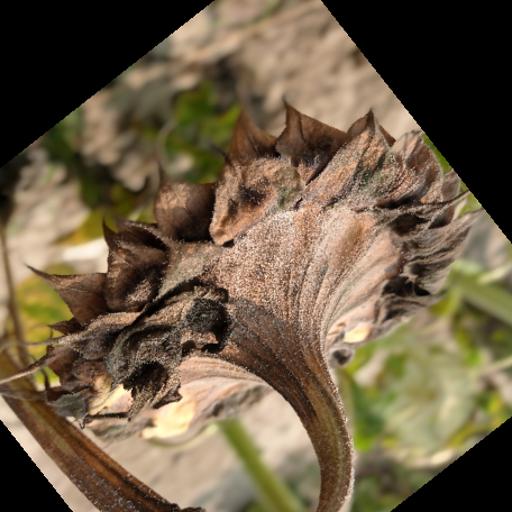
Label: Gray_mold